Matthias Steiner

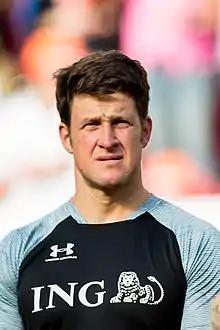
Steiner in 2019

Matthias Steiner (born 25 August 1982) is a retired Austrian-German weightlifter, and Olympic gold medalist.